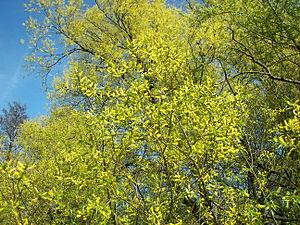
La réserve naturelle de Gornje Podunavlje, en français : la « région du Haut Danube », est située au nord de la Serbie, dans la province de Voïvodine. Depuis 2007, le site est inscrit sur la liste des sites Ramsar pour la conservation et l'utilisation durable des zones humides. Il est également considéré comme une zone importante pour la conservation des oiseaux.
Le Saule blanc, Saule commun, Saule argenté, Osier blanc, ou Saule Vivier, est un arbre de la famille des Salicacées. Cet arbre commun dans les régions tempérées est souvent cultivé en forme de « têtard » pour la production d'osier.
Sauçaie, français toponymique du latin salicetum, roman salcedo, signifiant 'lieu où les saules abondent'.
Les aires naturelles protégées de Serbie couvrent une superficie de 5 443 km², soit environ 6 % du territoire du pays.